Mike Brosseau

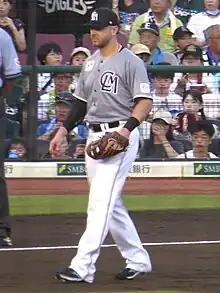
Brosseau with the Chiba Lotte Marines

On July 29, 2023, Brosseau signed with the Chiba Lotte Marines of Nippon Professional Baseball (NPB). In 37 games for the Marines, he batted .191/.218/.287 with one home run and 11 RBI.